Menachem Mendel Schneerson

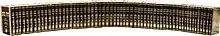
Set of "Torat Menachem"

In 1983, Schneerson launched a global campaign to promote awareness of the Supreme Being and observance of the Noahide Laws among all people, arguing that this was the basis for human rights for all civilization. Several times each year his addresses were broadcast on national television. On these occasions, Schneerson would address the public on general communal affairs and issues relating to world peace, such as a moment of silence in U.S. public schools, increased government funding for solar energy research, U.S. foreign aid to developing countries, and nuclear disarmament.